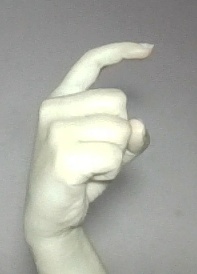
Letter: ra